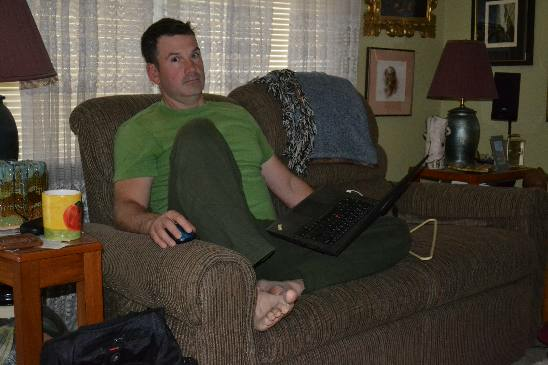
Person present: Yes